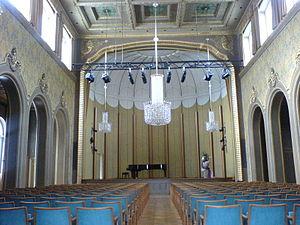
Le Regentenbau est une salle de concert dans la ville de Bad Kissingen en Bavière, Allemagne.